The Guard Room

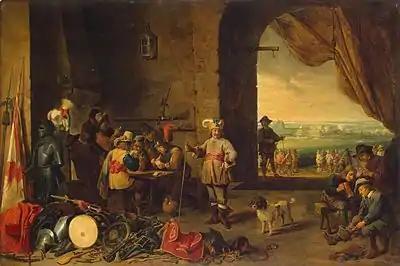
"Guardroom" (1642) by David Teniers the Younger

The Guard Room is a 1642 oil-on-panel painting by David Teniers the Younger, now in the Hermitage Museum in St Petersburg. It is signed and dated "David Teniers F. 1642" at the bottom left. Several unsigned but probably autograph variants also survive, such as at the Catherine Palace near St Petersburg and the Walters Art Museum in Baltimore, USA. An early copy by an unknown artist after the Hermitage work is now in the National Museum of Sweden.